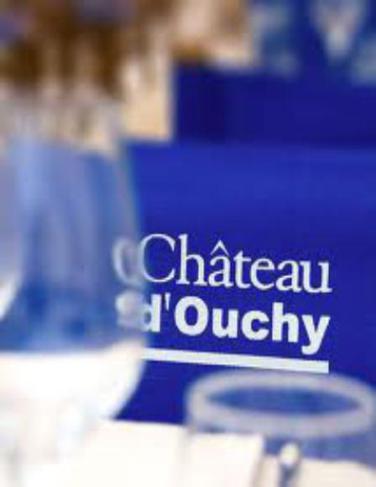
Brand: chateau real
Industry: Necessities